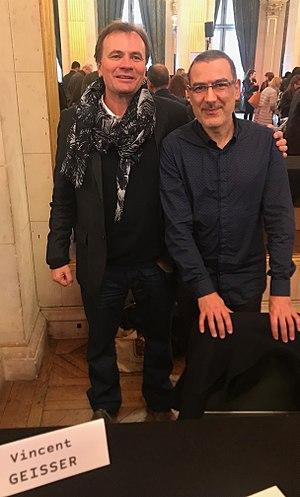
Vincent Geisser (portant une écharpe à gauche) et Omero Marongiu-Perria (à droite), Maghreb-Orient des Livres, Paris, février 2018.
Vincent Geisser, né le 15 janvier 1968 à Saint-Mandé, est un sociologue et un politologue français.